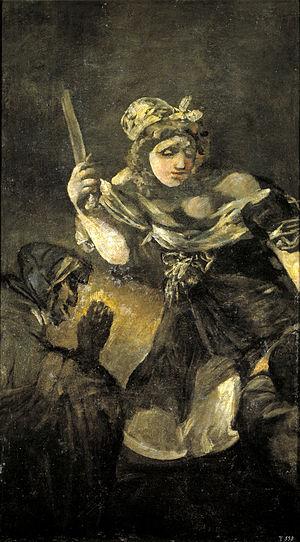
Judith et Holopherne est l'une des peintures noires qui décorait des murs de la résidence du peintre, la Quinta del Sordo - que Francisco de Goya avait acquis en 1819. Cette toile occupait probablement le mur droit du rez-de-chaussée à l'entrée, alors que Saturne dévorant un de ses fils occupait le côté gauche de la paroi en laissant une fenêtre au milieu.
Les Peintures noires est une série de quatorze fresques de Francisco de Goya peintes avec la technique de l’huile al secco pour décorer les murs de sa maison, appelée la Quinta del Sordo, que le peintre avait acquise en février 1819 ; ces fresques furent transférées sur toile entre 1874 et 1878. Elles sont actuellement conservées au Musée du Prado, à Madrid.